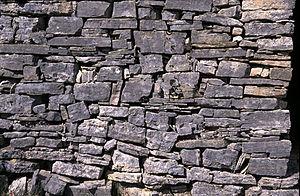
Dans un mur ou un ouvrage de maçonnerie, un joint désigne généralement un intervalle qu'on maintient entre deux pierres naturelles ou artificielles et qui se trouve rempli éventuellement de mortier. Le joint fait l'objet d'un « jointoyage » a posteriori lorsque cela s'avère nécessaire.
La maçonnerie à pierres sèches est une technique de construction consistant à assembler, sans aucun mortier à liant, des moellons, des plaquettes, des blocs, des dalles, bruts ou ébauchés, pour monter un mur, un voûtement.
Saignon est une commune française située dans le département de Vaucluse, en région Provence-Alpes-Côte d'Azur.